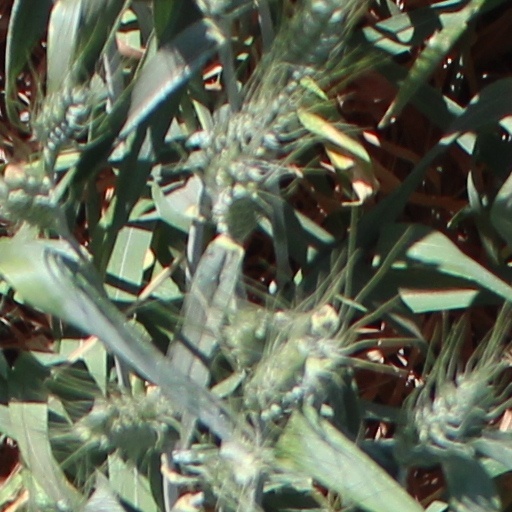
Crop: wheat